Armand Tanny

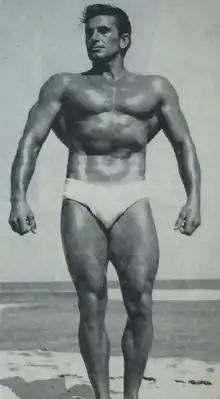
Tanny,

Armand Tanny (March 5, 1919 – April 4, 2009) was an American Muscle Beach bodybuilder. He won national titles in 1949 and 1950.